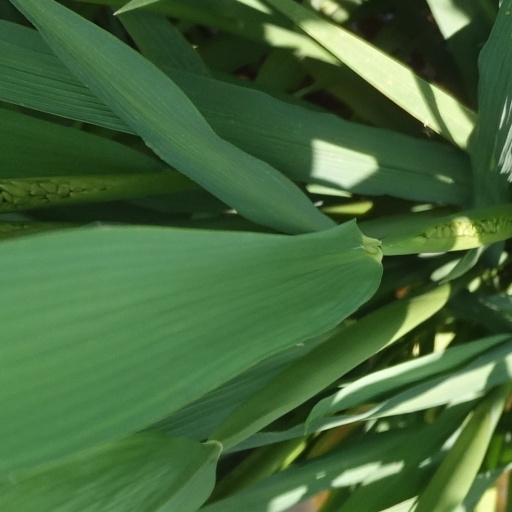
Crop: rice